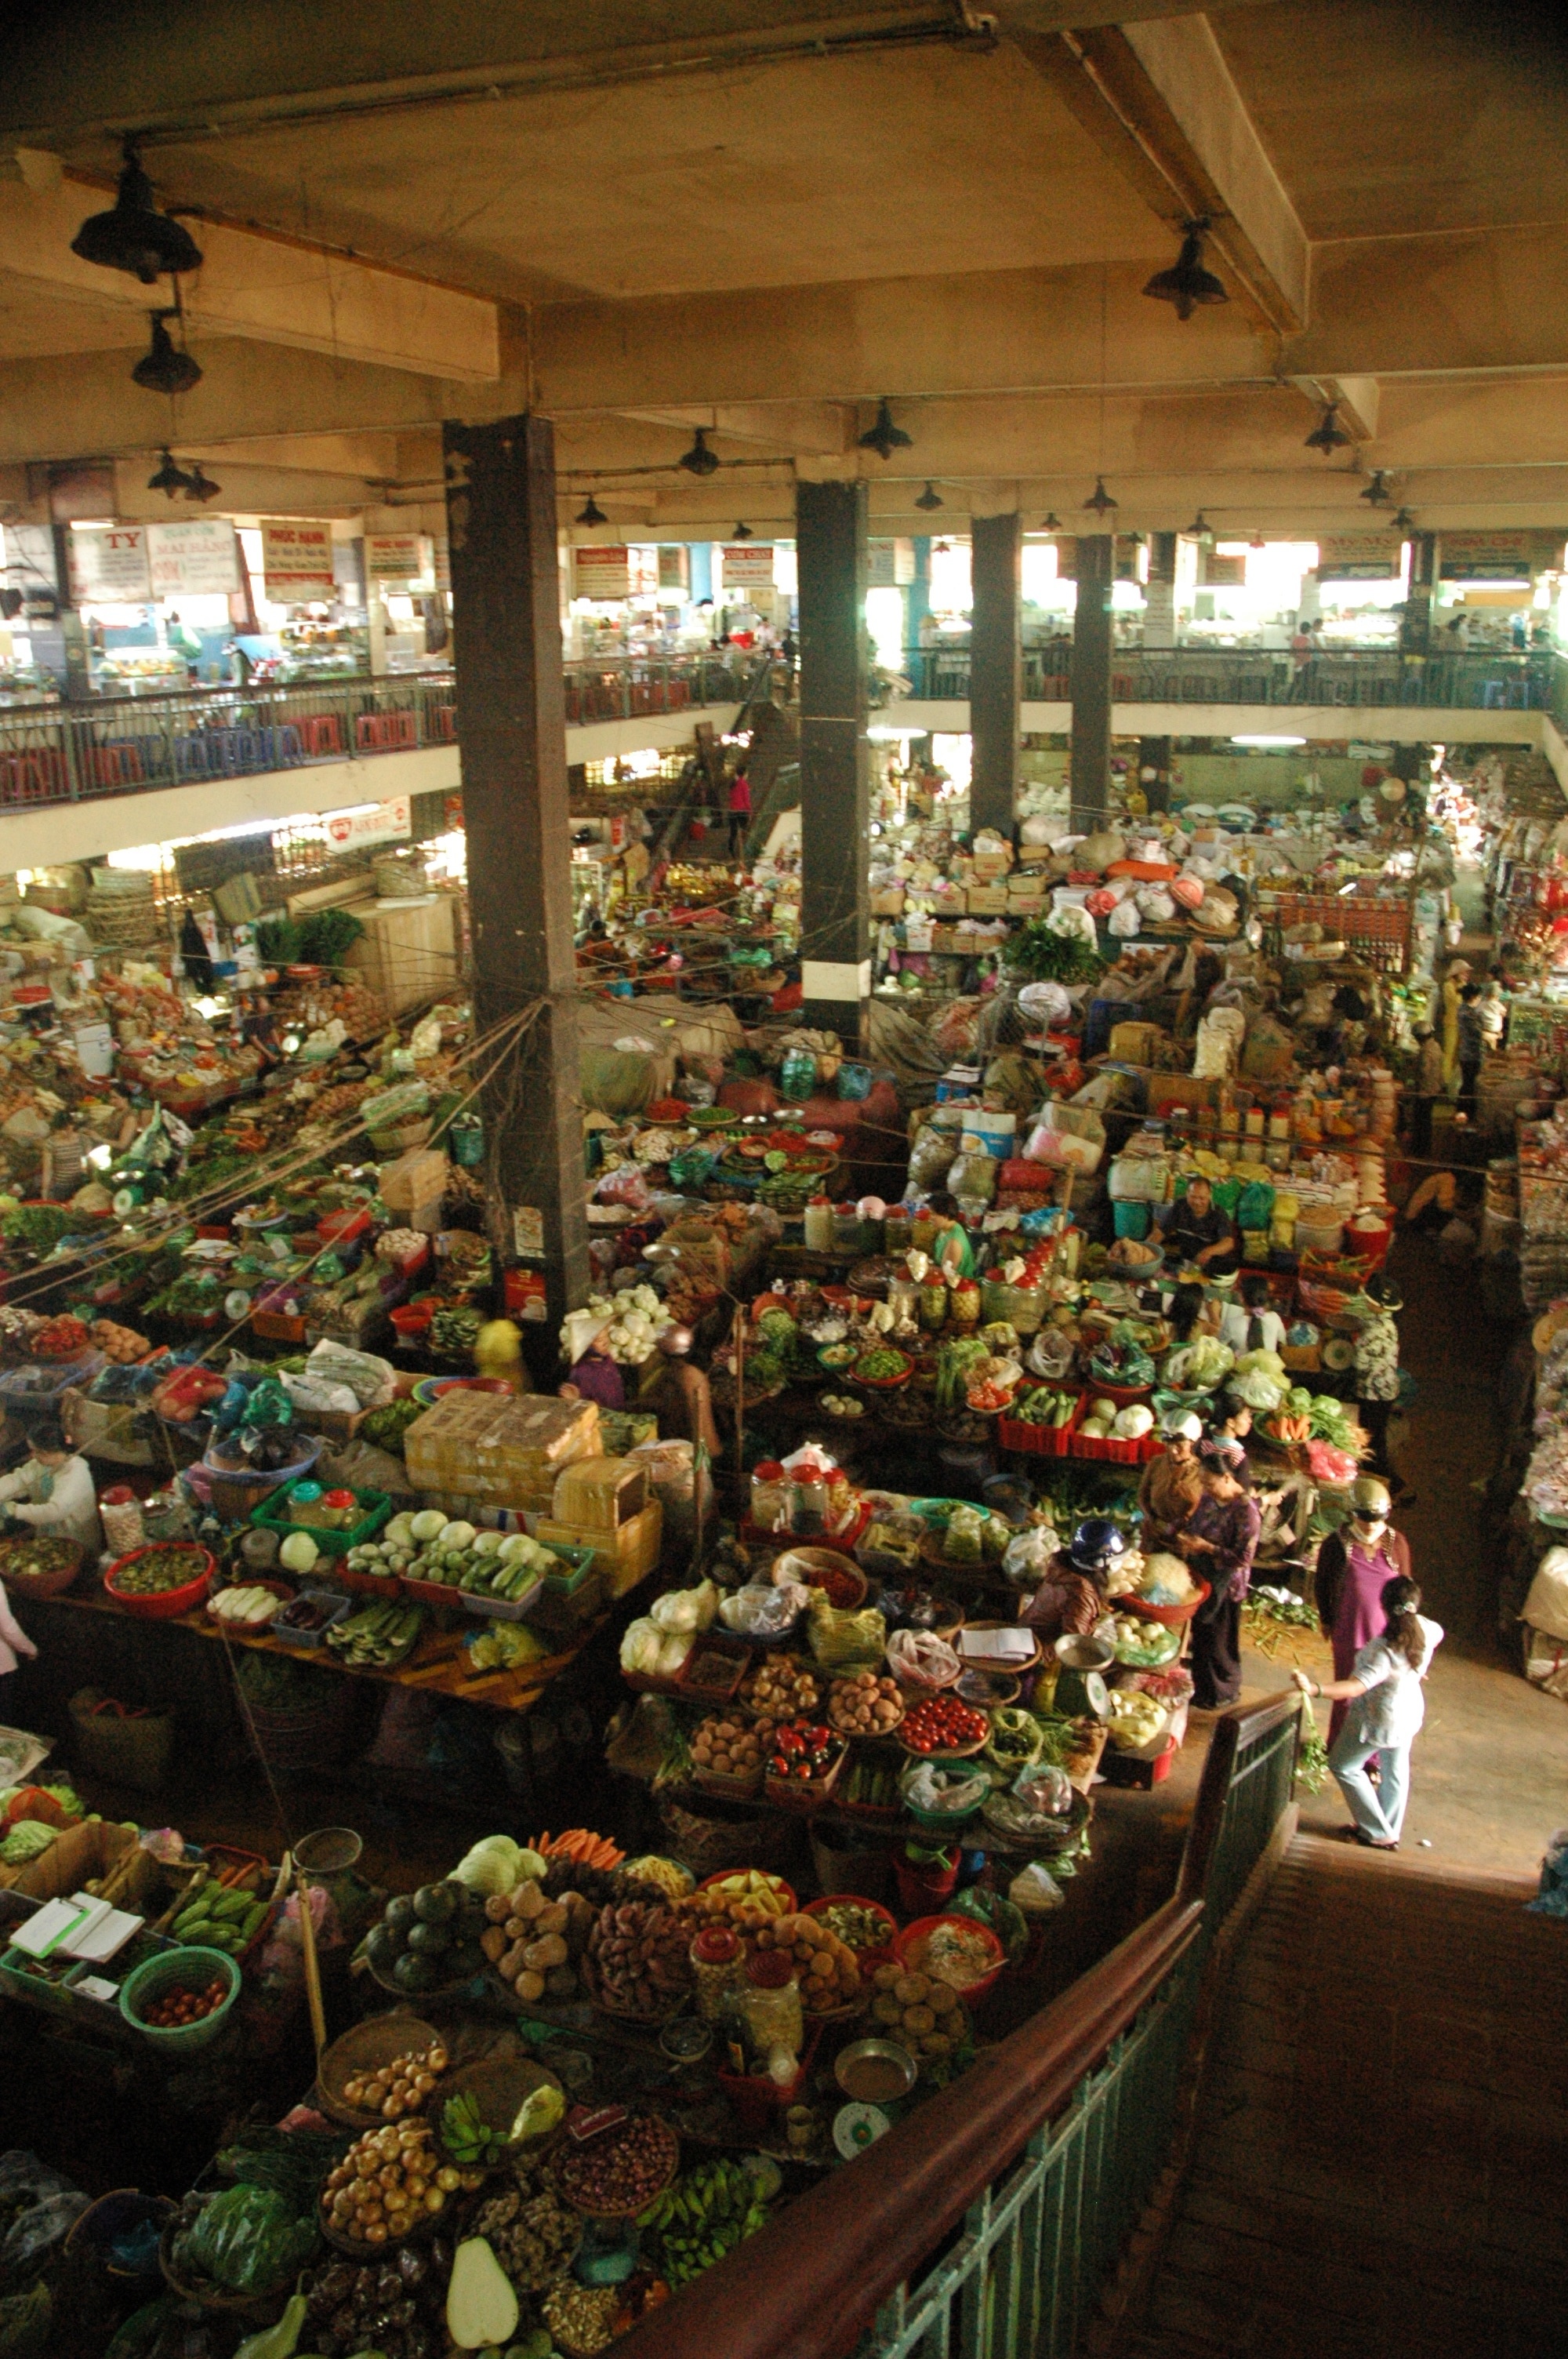
user: text: Các đèn treo trên trần nhà có màu gì?
assistant: text: Màu đen.

user: text: Có bao nhiêu cột trụ lớn màu nâu sẫm đỡ tầng trên có thể nhìn thấy rõ trong hình?
assistant: text: Bốn.

user: text: Nơi được chụp trong hình là loại địa điểm nào?
assistant: text: Một khu chợ truyền thống.

user: text: Bức ảnh này thể hiện hoạt động sinh hoạt văn hóa chủ yếu nào của người dân địa phương?
assistant: text: Hoạt động mua bán và trao đổi hàng hóa hàng ngày tại chợ.

user: text: Dựa vào hình ảnh, hãy mô tả sự khác biệt về loại hàng hóa và hoạt động diễn ra giữa tầng trệt và tầng lầu của khu chợ?
assistant: text: Tầng trệt chủ yếu bày bán rau củ, trái cây và các mặt hàng thực phẩm tươi sống. Tầng lầu có vẻ là khu vực ăn uống hoặc bán các mặt hàng khác, được bố trí nhiều ghế ngồi.